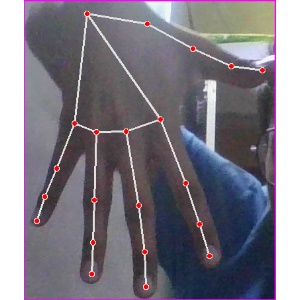
अक्षर: ढ